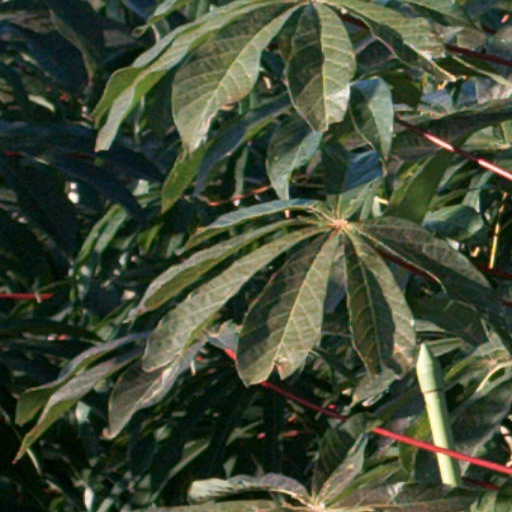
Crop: cassava